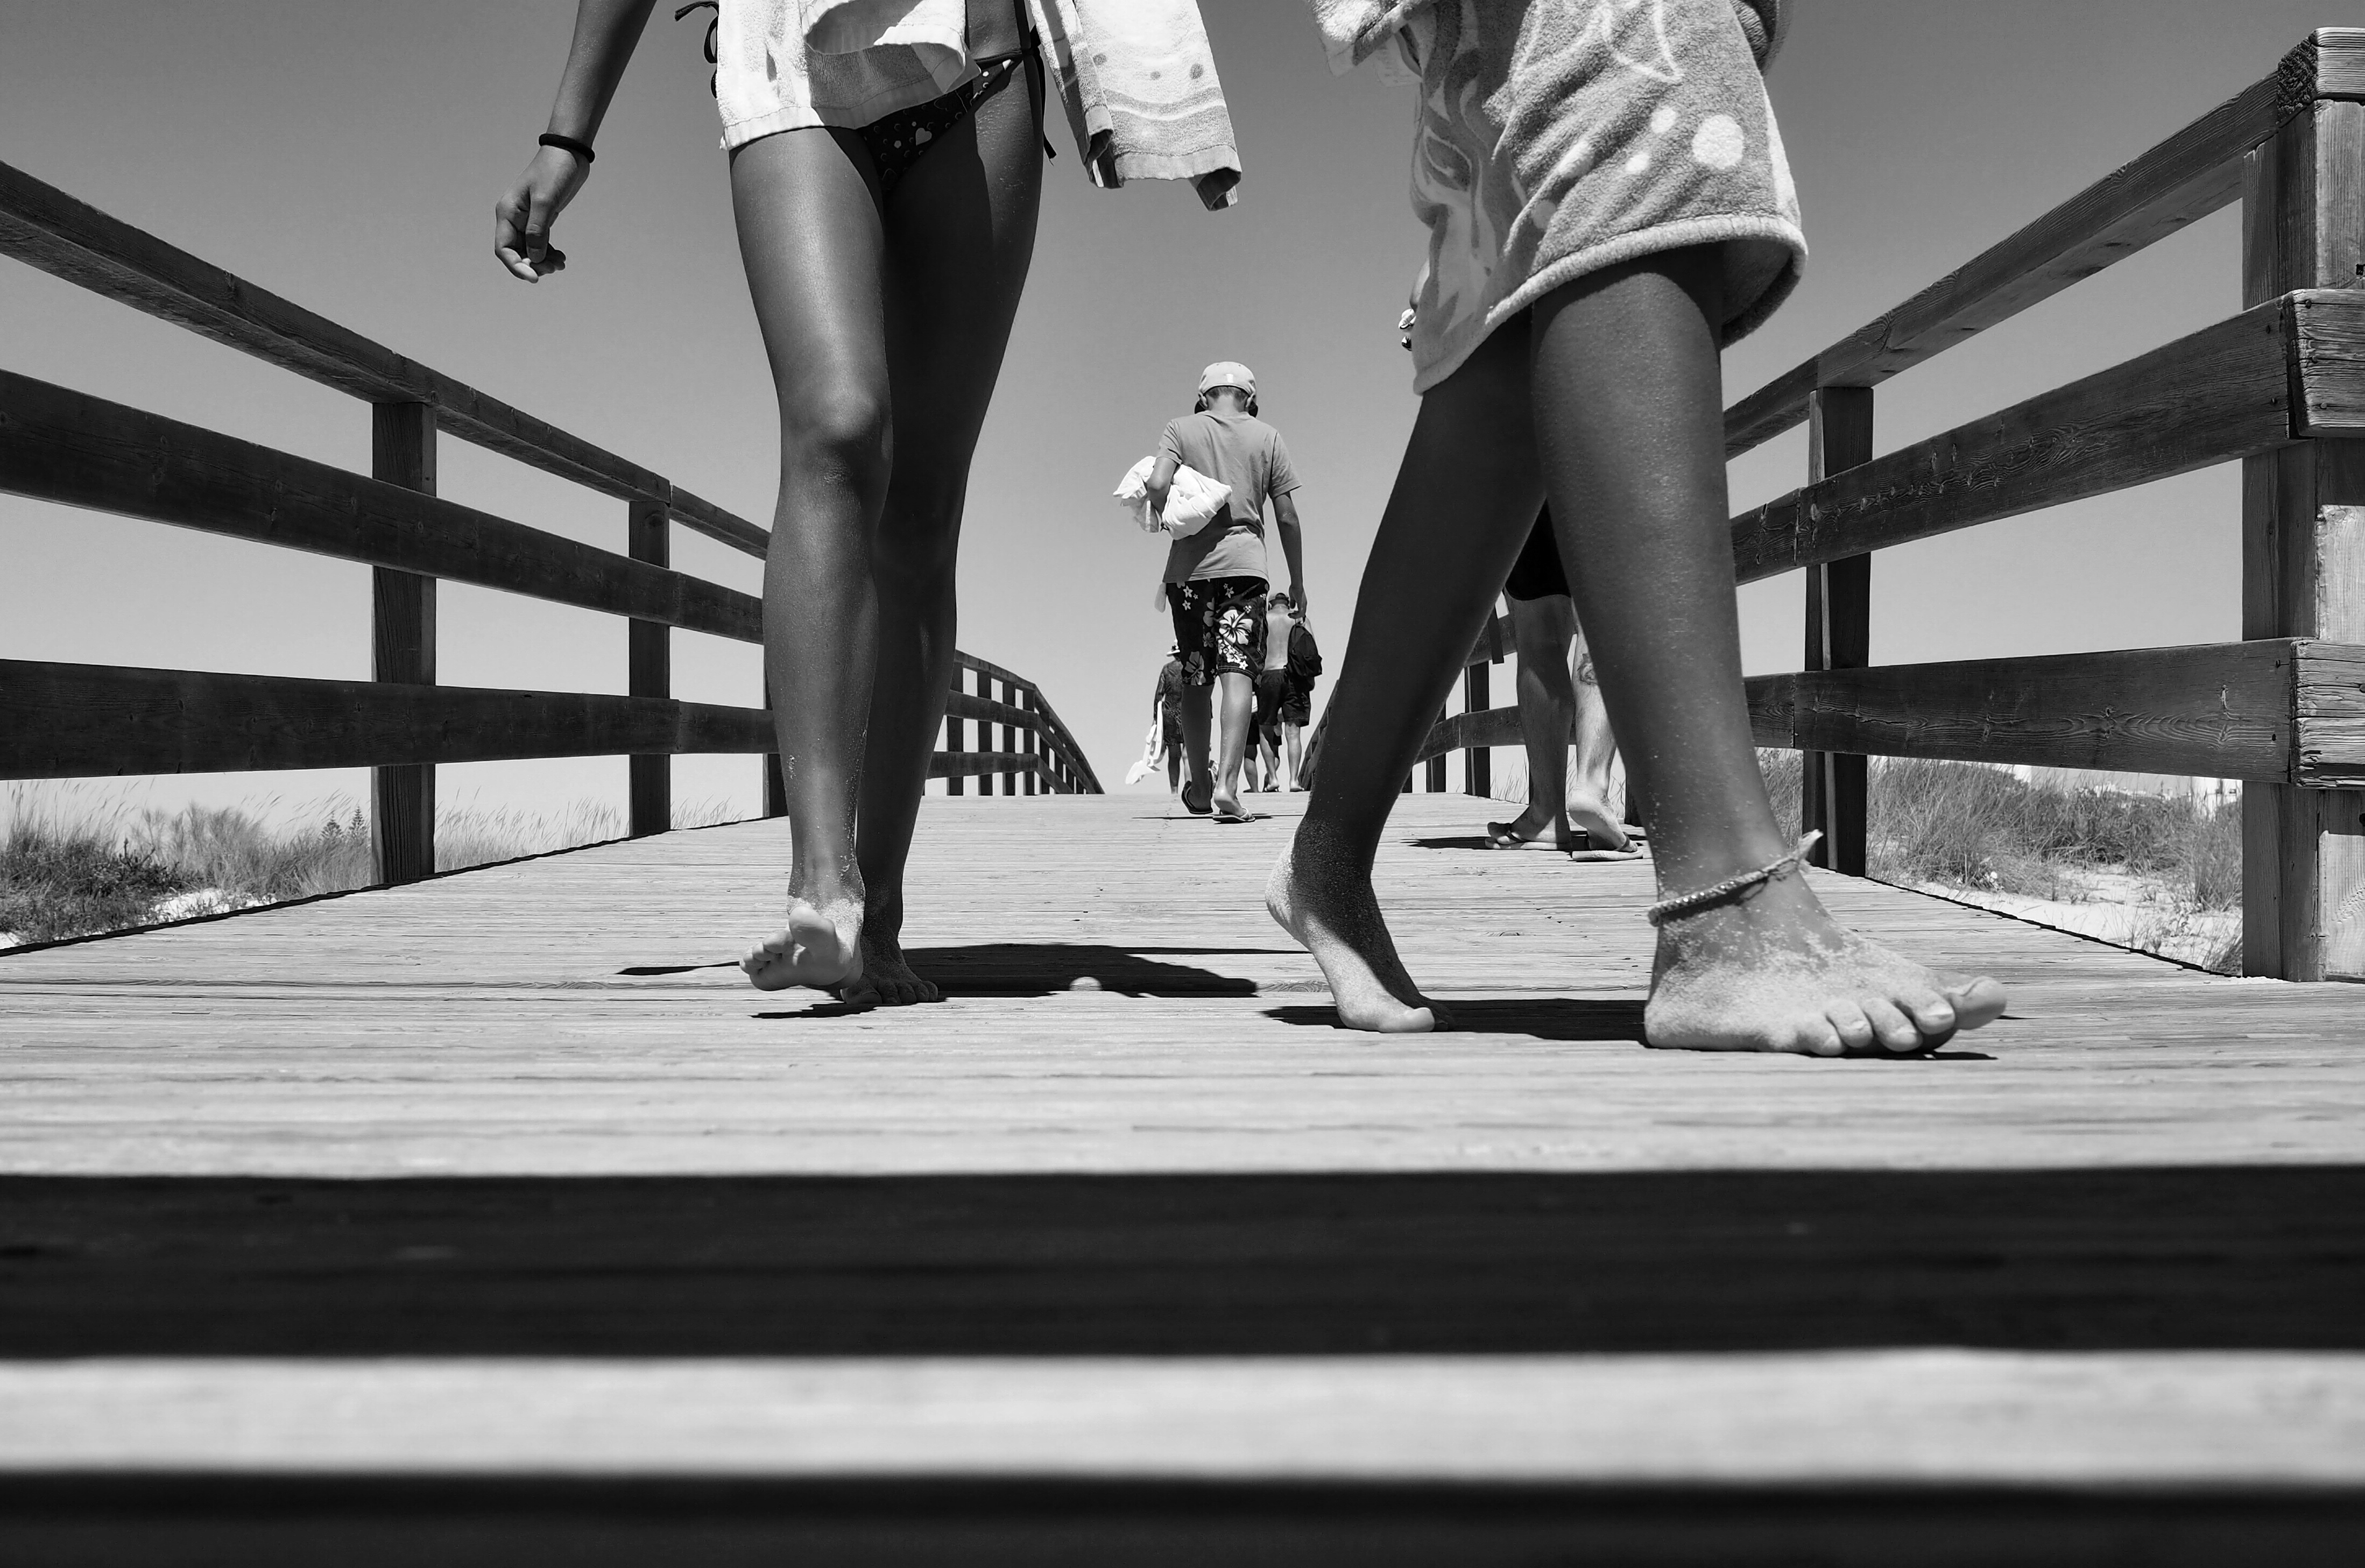
beach, walking, person, creative, black and white, people, sun, woman, white, street, photography, feet, urban, social, leg, line, model, lens, foot, sitting, fashion, black, monochrome, streetphotography, bw, blackandwhite, blackwhite, streets, candid, best, moments, footwear, public, olympus, photograph, beauty, portugal, prime, pretoebranco, rua, omd, streetphoto, image, branco, 17mm, moment, unposed, decisive, pretobranco, preto, sp, portuguese, pb, inpublic, fotografiaderua, streetmoments, em10, lavinha, joao, photo shoot, monochrome photography, human positions